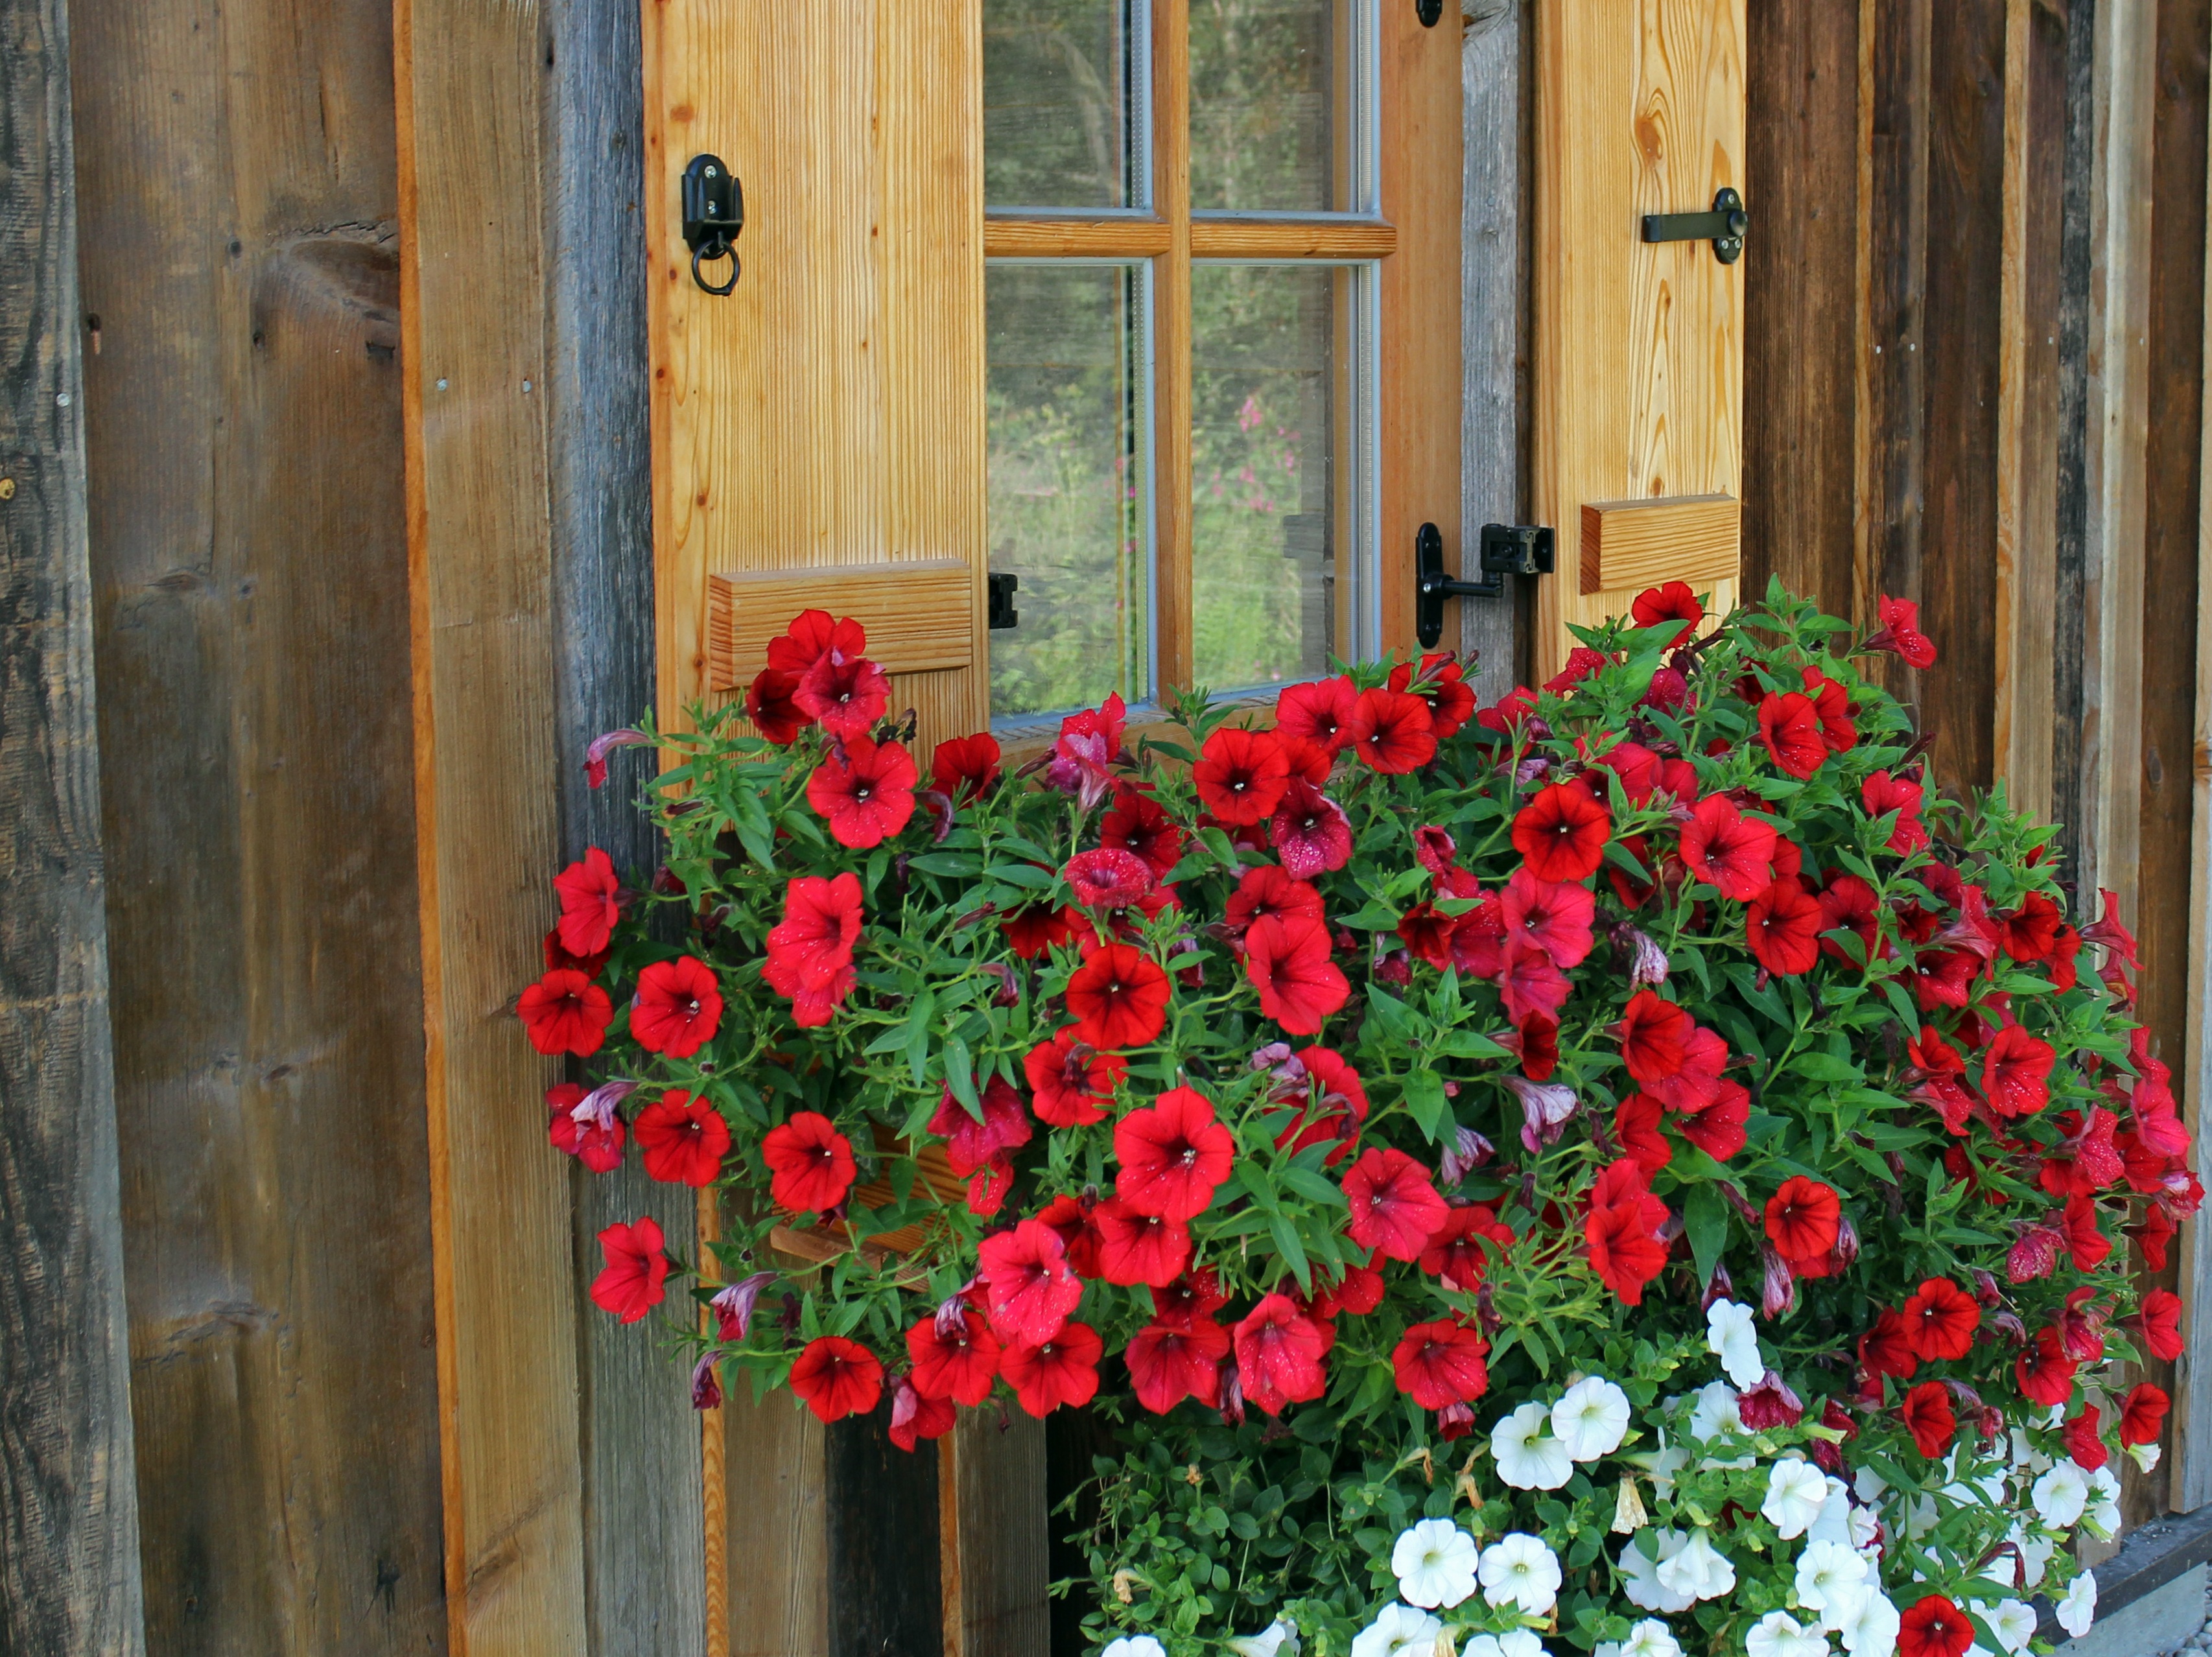
plant, flower, window, red, garden, flowers, farbenpracht, petunia, floristry, ornamental plant, bl tenmeer, flowering plant, hanging petunia, hanging plant, terrace flowers, sea of flowers, balcony plants, land plant